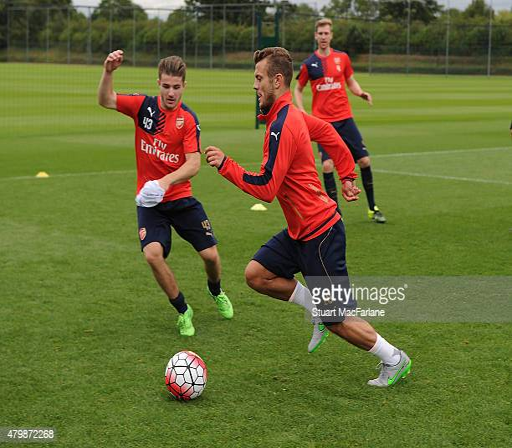
soccer player and footballer during a training session